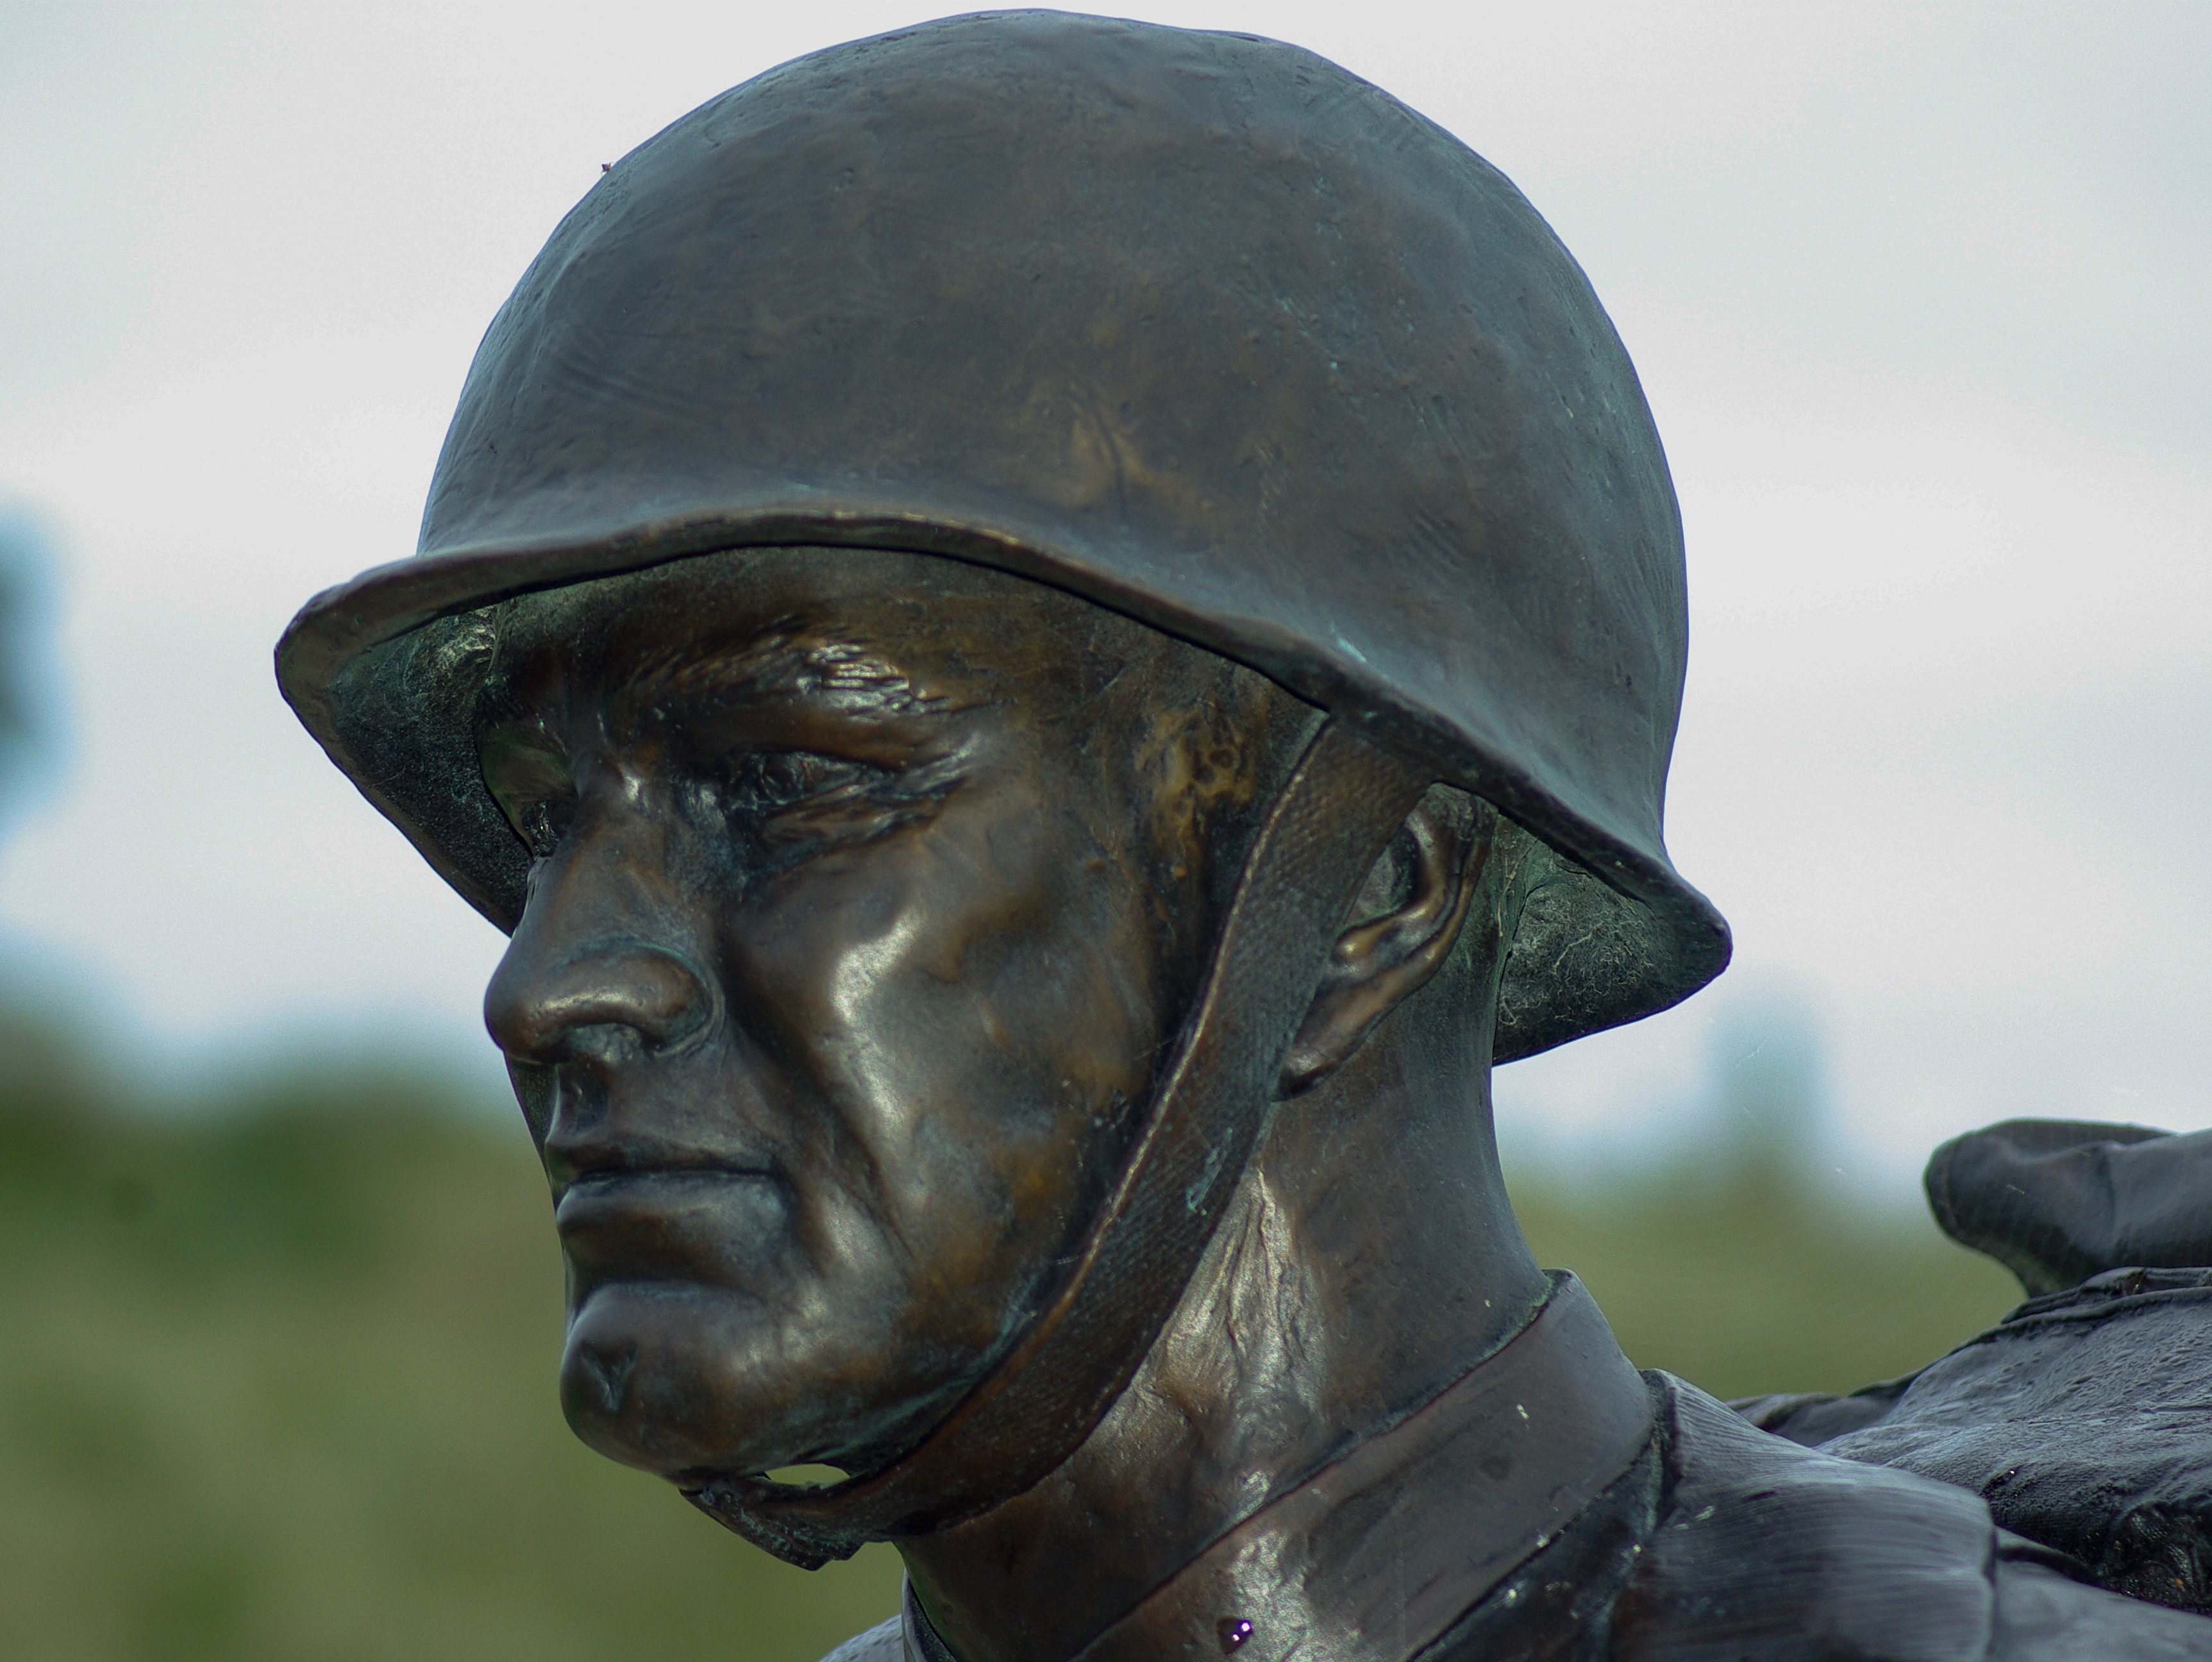
person, monument, statue, soldier, sculpture, art, helmet, head, normandy, landing